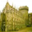
Label: castle